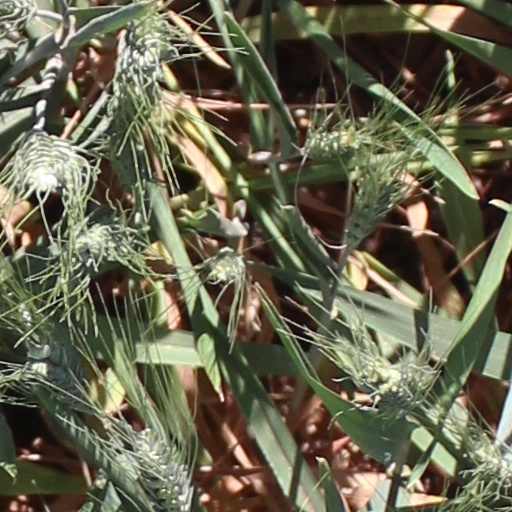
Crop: wheat